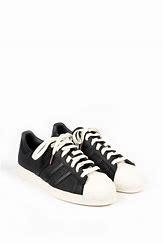
Brand: Adidas
Model: Superstar 82